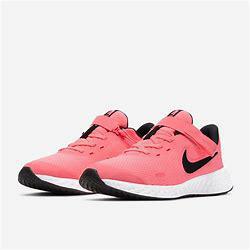
Brand: Nike
Model: Revolution 5 Flyease